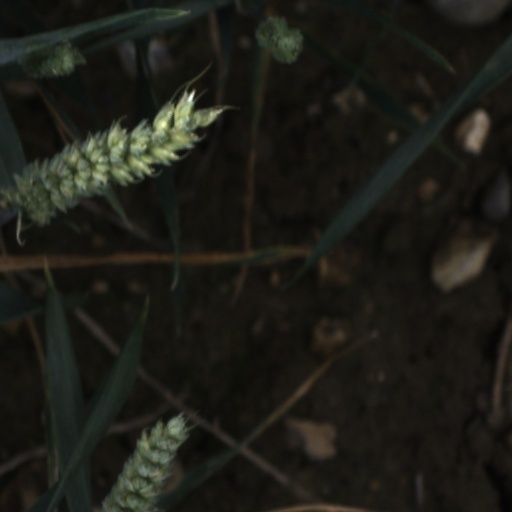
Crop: wheat